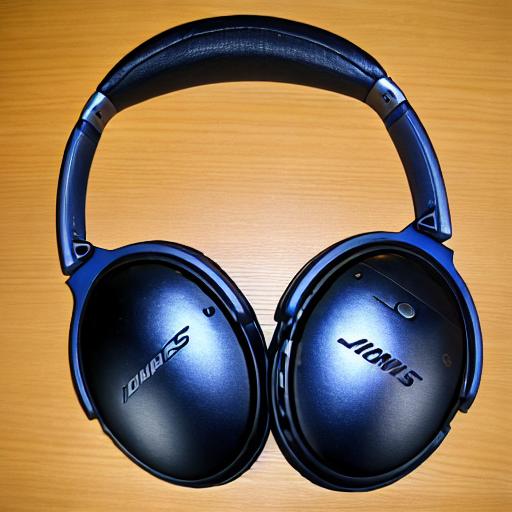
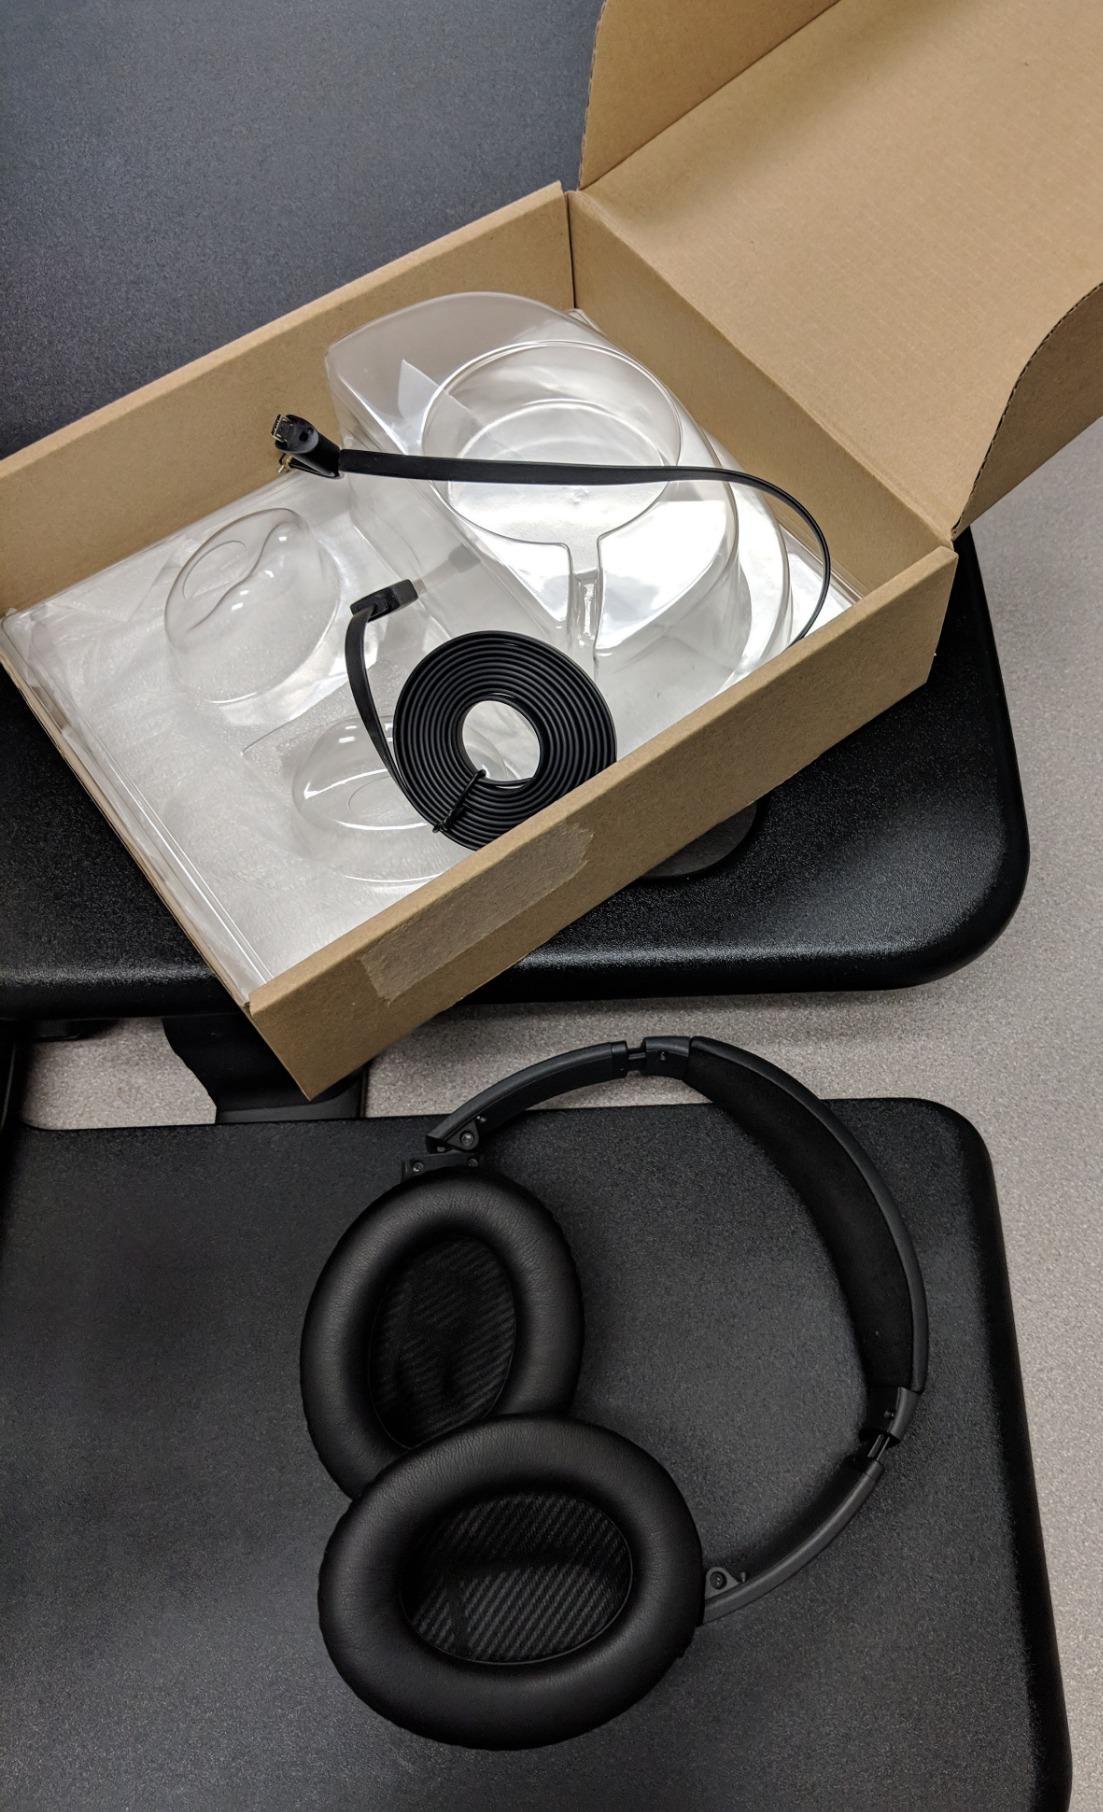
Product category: headphones
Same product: no